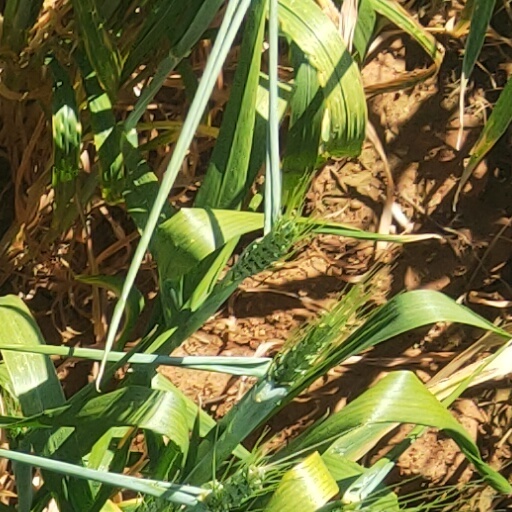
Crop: wheat